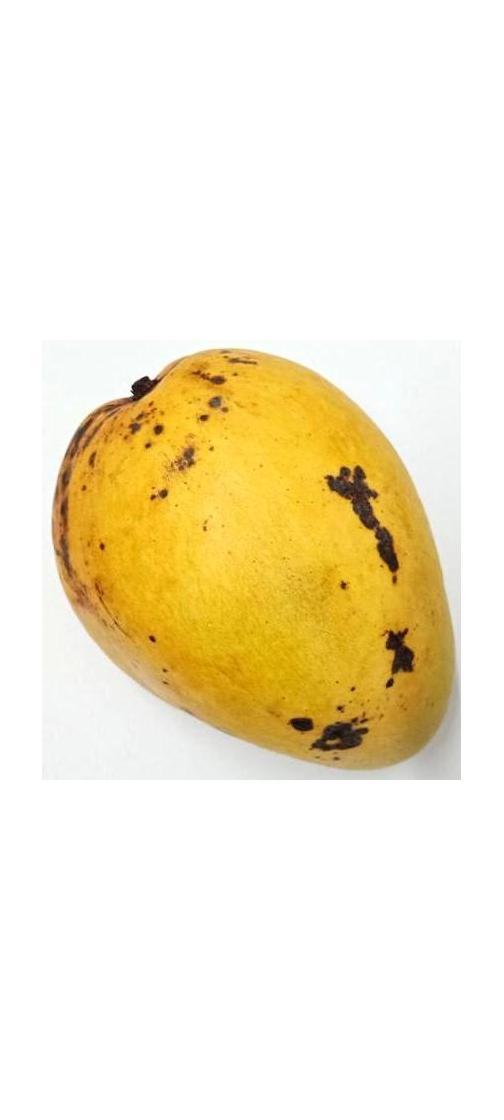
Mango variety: Bari-11